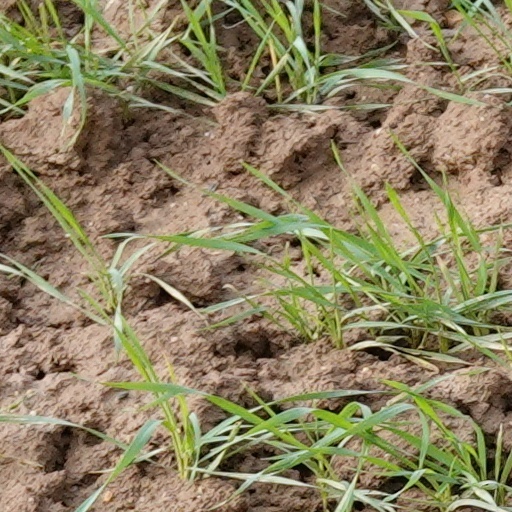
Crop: wheat